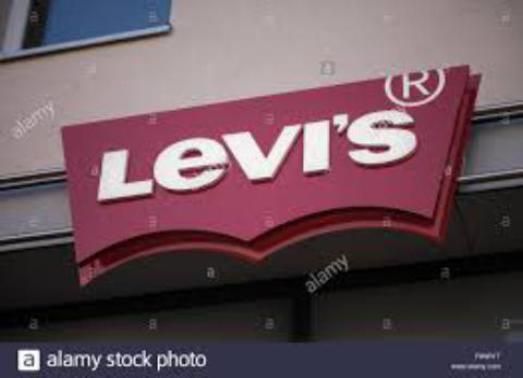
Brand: levis
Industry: Clothes